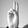
ASL letter: U